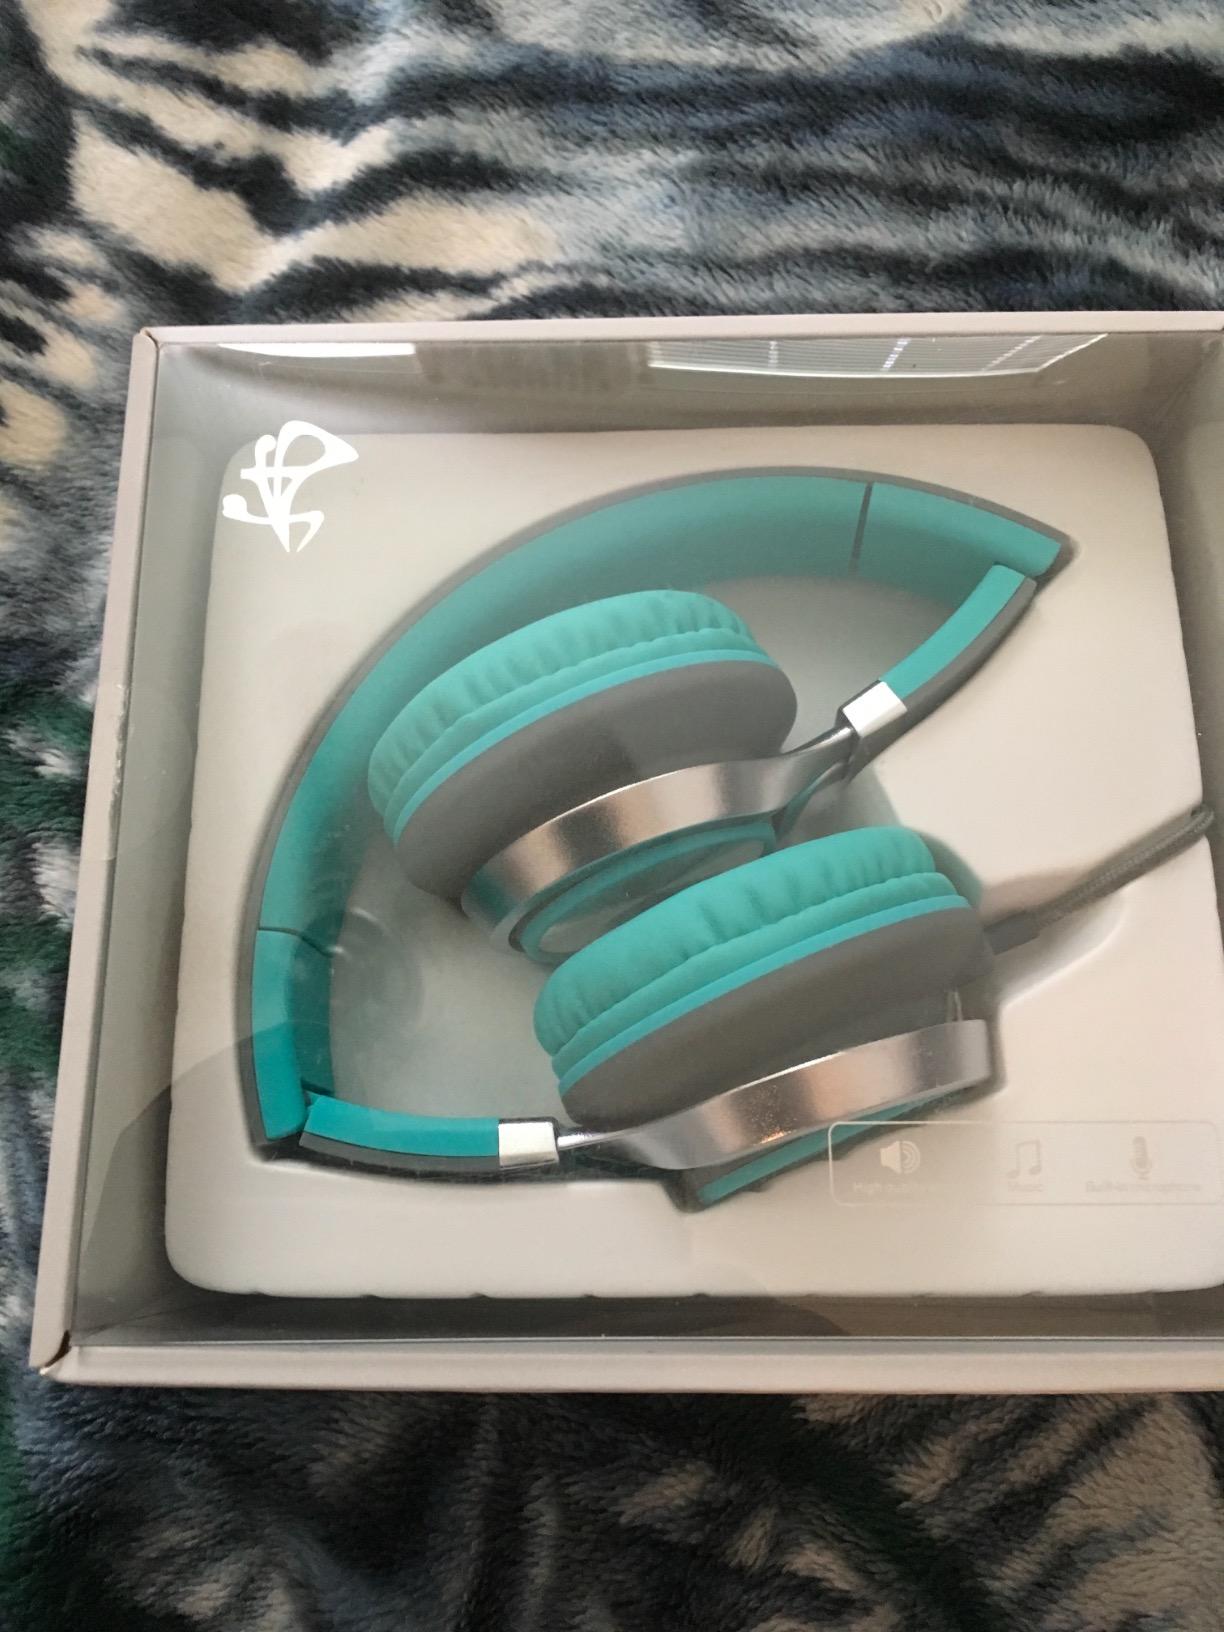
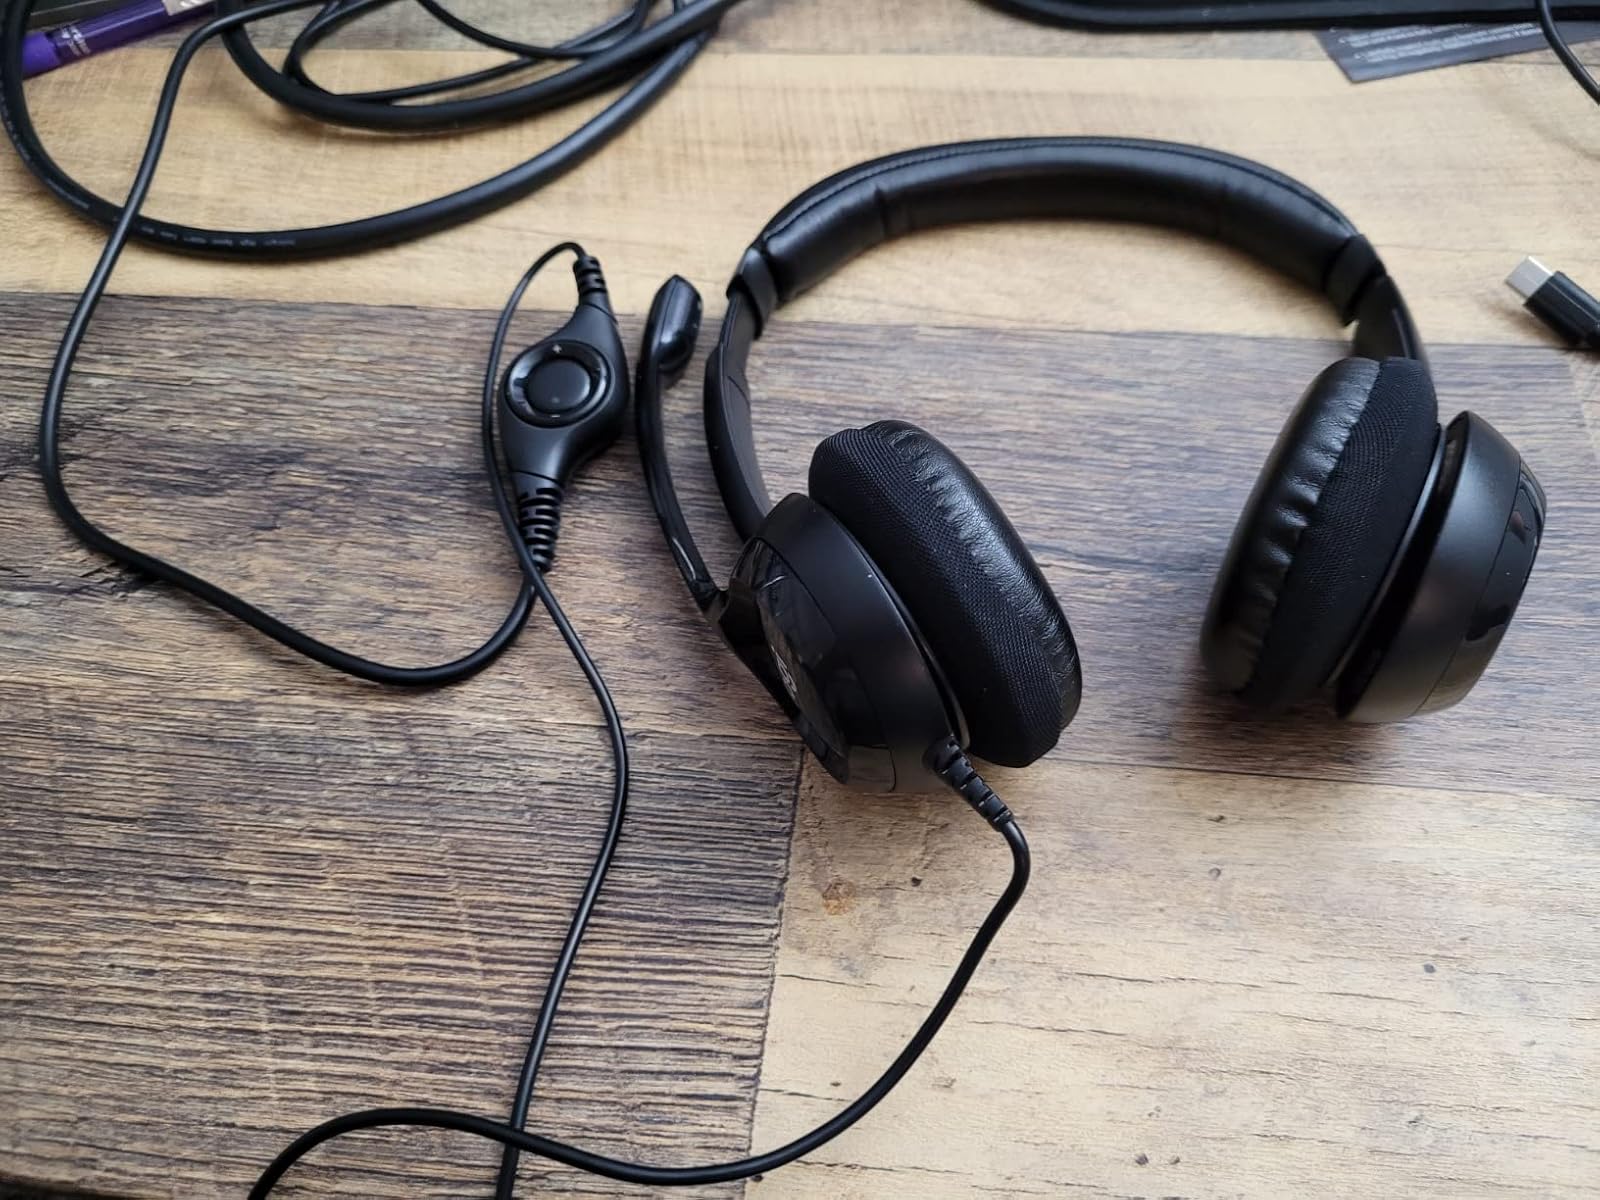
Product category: headphones
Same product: no